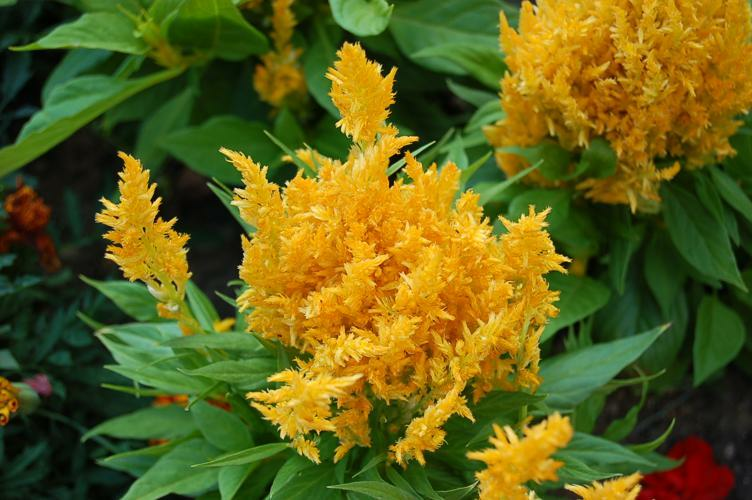
Flower: prince of wales feathers